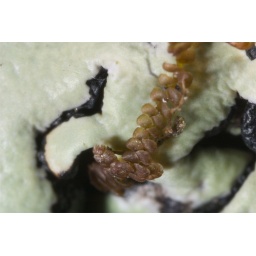
Liverwort on a lichen on a stick on a branch on a tree on a hill by the sea.[Field of view: 3mm x 4.5mm]